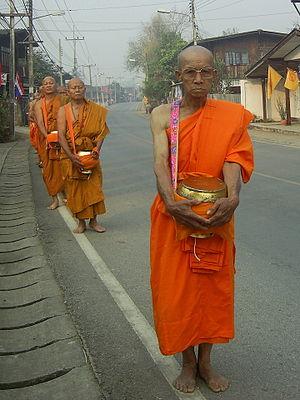
Le kesa, [du sanscrit Kāṣāya ; pâli: kasāva; chinois: 袈裟; pinyin: jiāshā; Jyutping cantonais : gaa¹saa¹; coréen: 袈裟 가사 gasa; vietnamien: cà-sa; tibétain: chougu], est la robe des moines et moniales bouddhistes. Il s’agit à l’origine d’une bande de tissu teinte en ocre, constituée de plusieurs pièces assemblées. Elle se drape autour du corps, passant sous le bras droit, un pan reposant sur l'épaule gauche.